Berkeley Moynihan, 1st Baron Moynihan

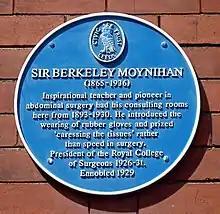
Sir Berkeley Moynihan blue plaque 2018

Berkeley George Andrew Moynihan, 1st Baron Moynihan, (2 October 1865 – 7 September 1936), known as Sir Berkeley Moynihan, 1st Baronet from 1922 to 1929, was a noted British abdominal surgeon.